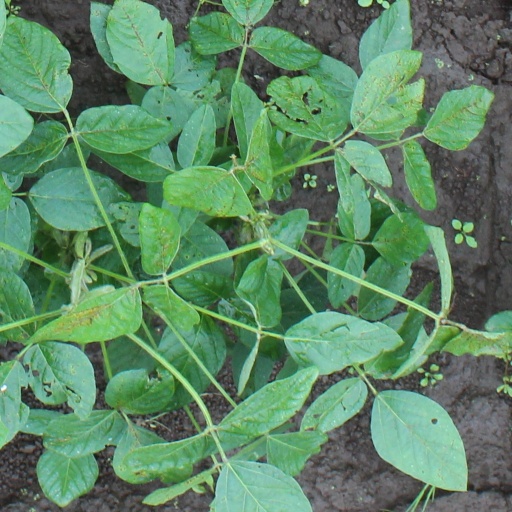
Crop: soybean